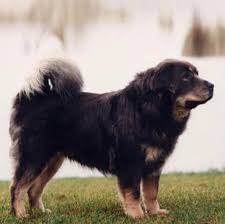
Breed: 205-n000030-Tibetan_mastiff